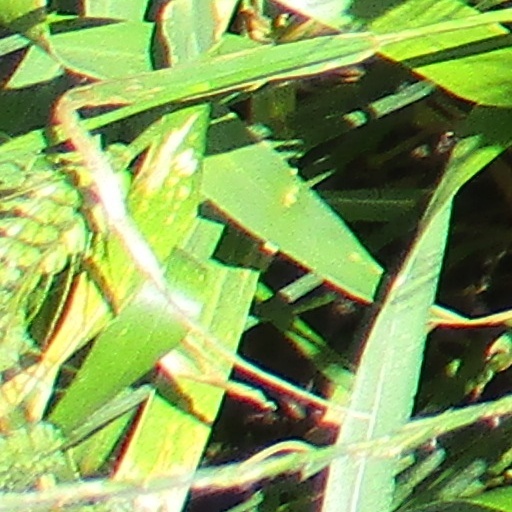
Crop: wheat